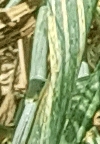
Label: Wheat___Yellow_Rust